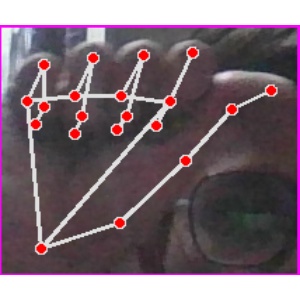
अक्षर: छ